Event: Nepal Earthquake
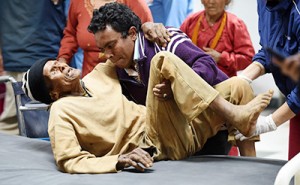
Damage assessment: damage